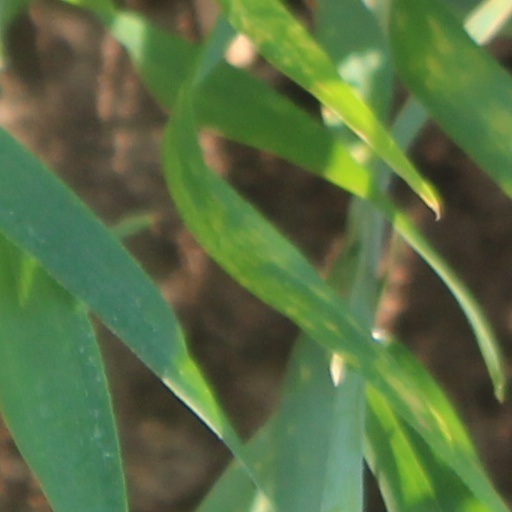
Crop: wheat